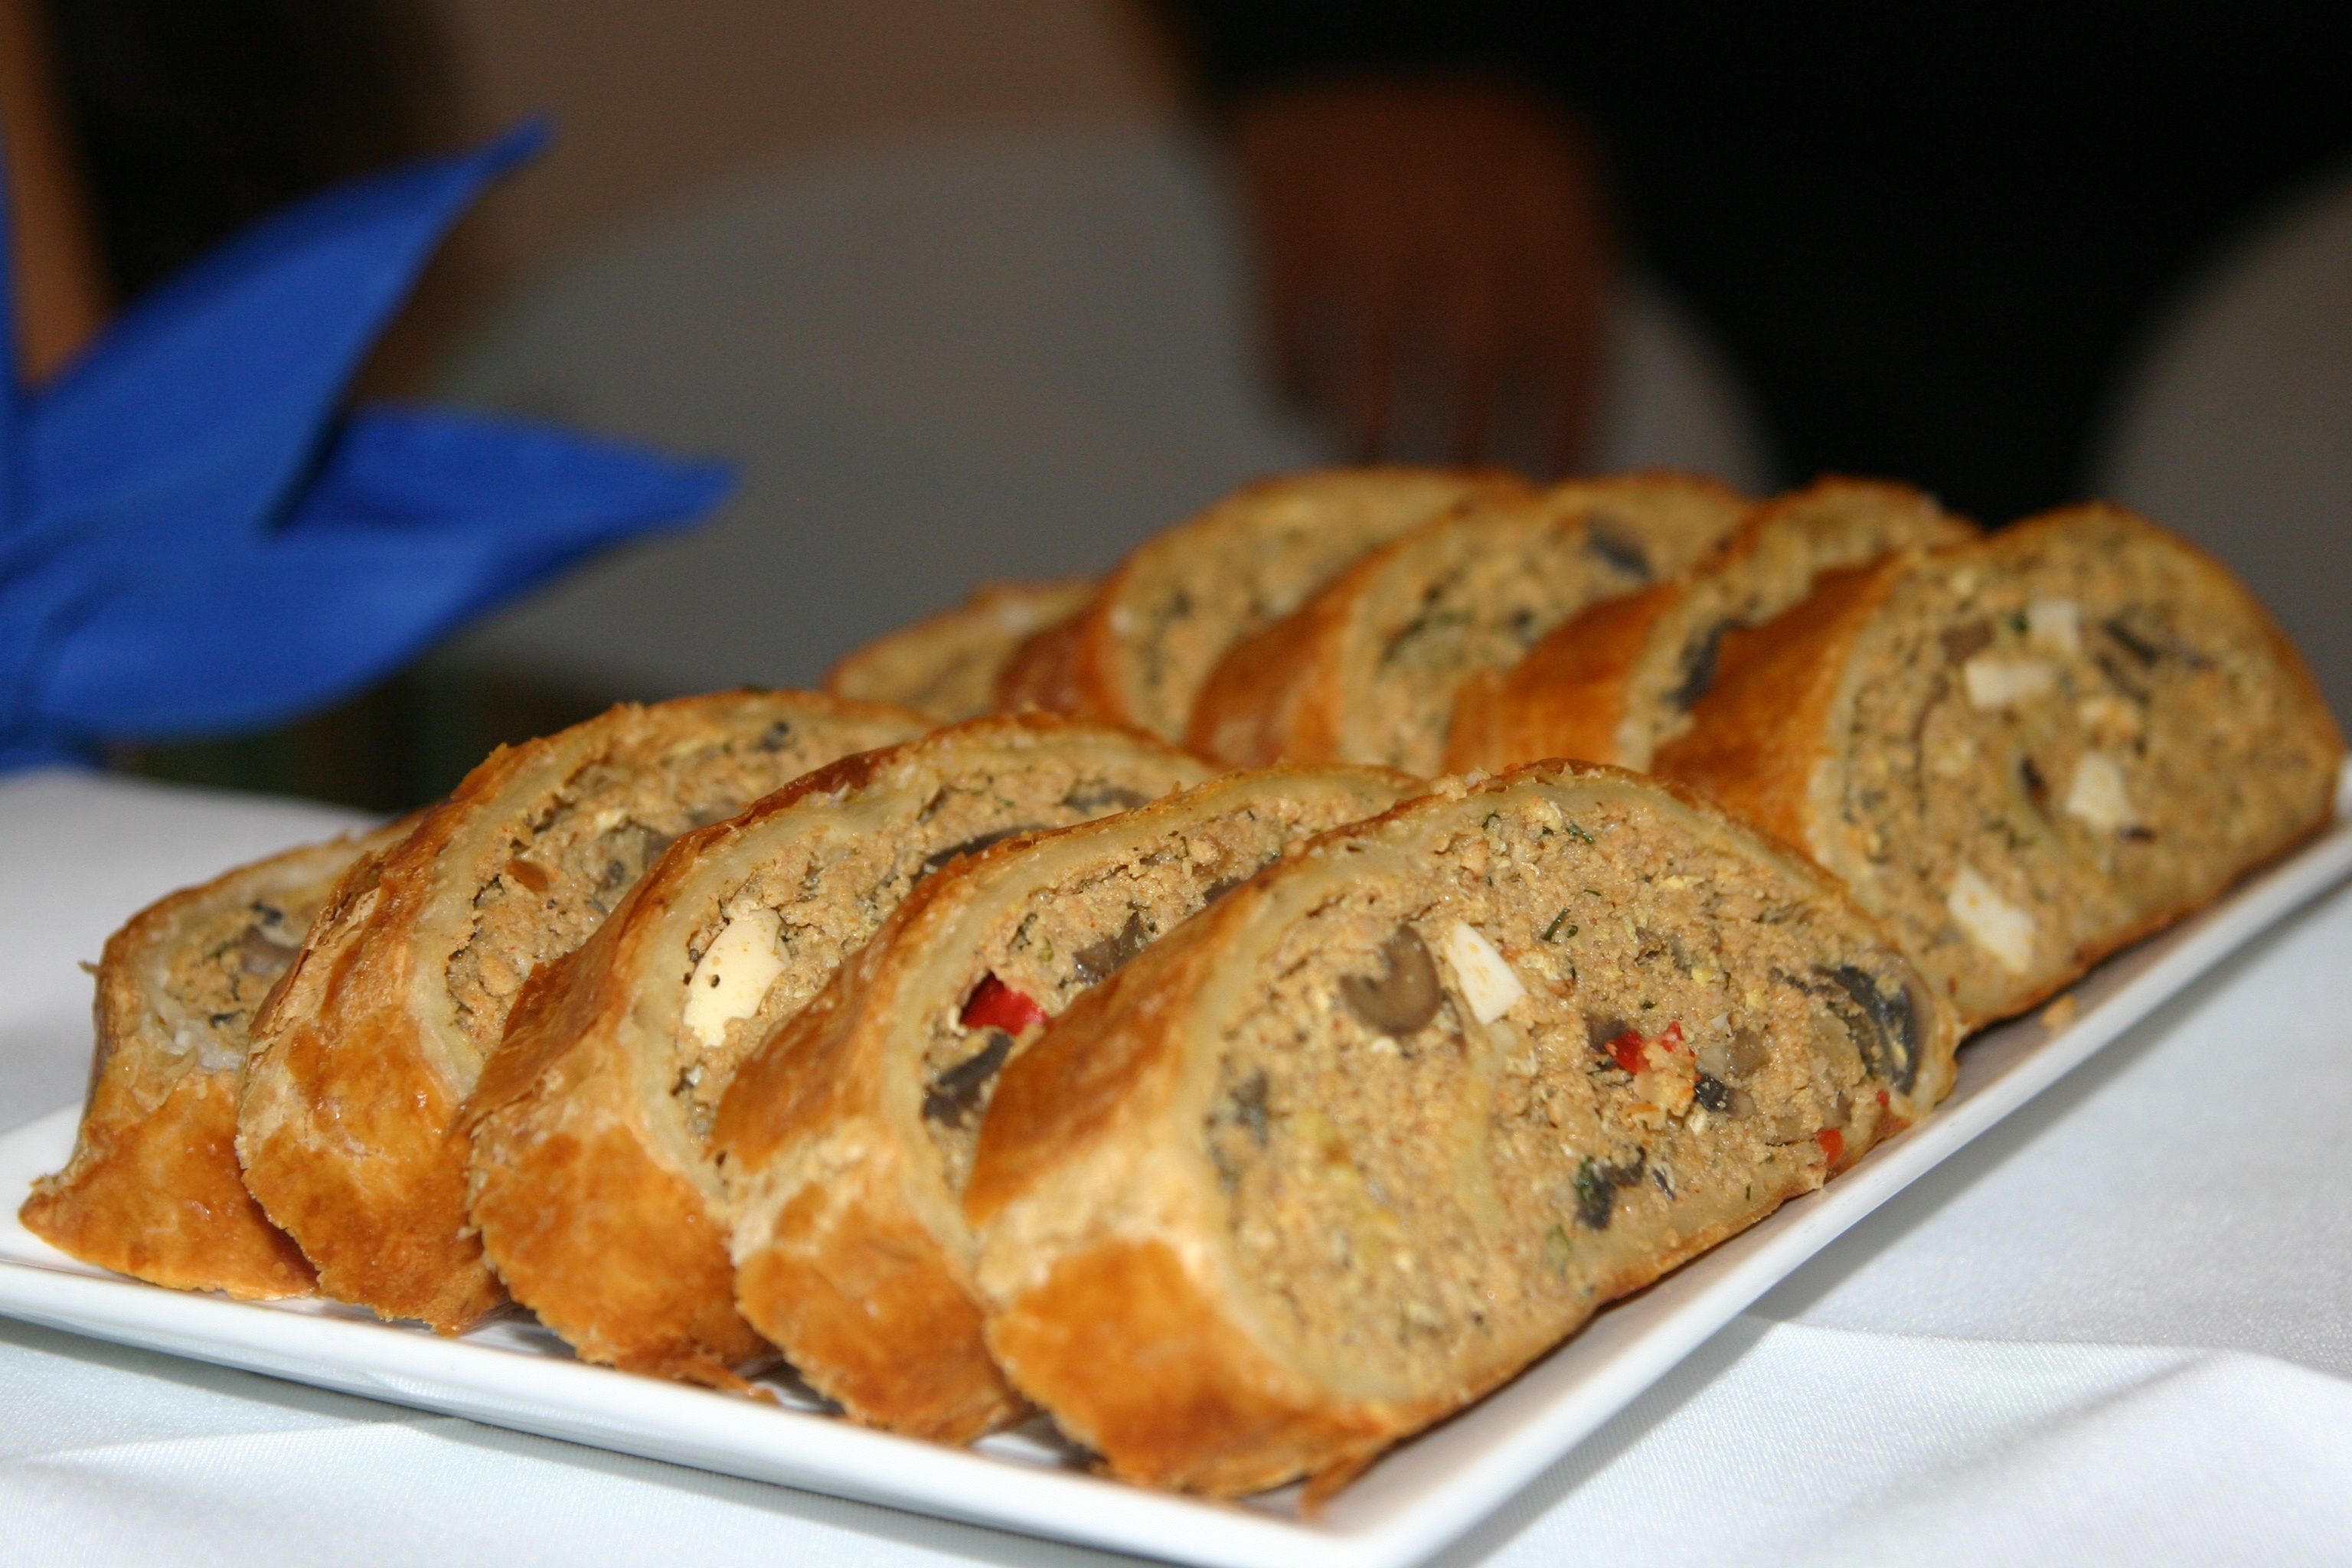
restaurant, dish, meal, food, produce, plate, breakfast, baking, gourmet, snack, dessert, cuisine, delicious, bread, pastry, celebrate, eating, luxury, dinner, party, tasty, banquet, scone, baked goods, appetizer, beer bread, grass family, soda bread